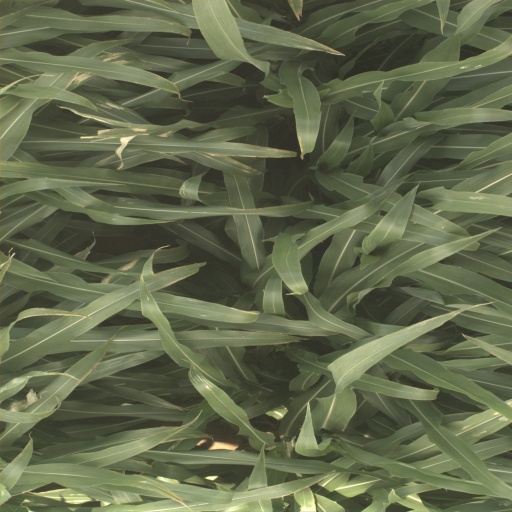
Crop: sorghum